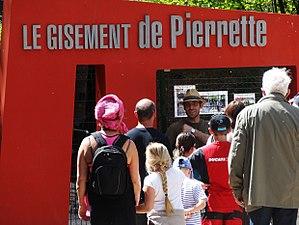
Entrée du gisement archéologique ""La Roche à Pierrot"", au Paléosite."
Le Paléosite est un espace muséographique et un centre d'interprétation de la Préhistoire situé dans la commune de Saint-Césaire, à 10 km à l'est de Saintes et à 15 km à l'ouest de Cognac, en Charente-Maritime, et se trouve à proximité du site archéologique de la Roche à Pierrot, où fut découvert un squelette néandertalien en 1979, nommé « Pierrette ».